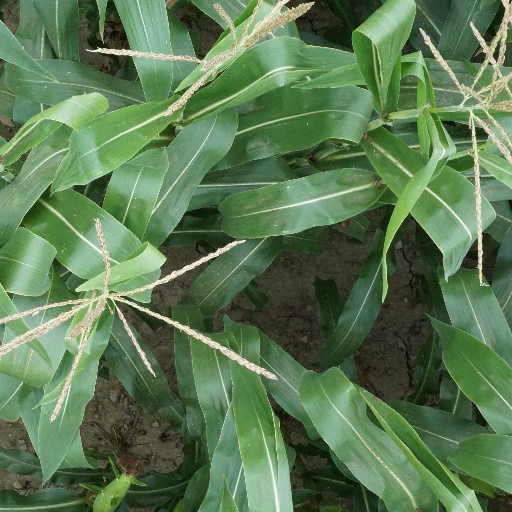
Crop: maize; corn